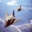
Label: airplane